Helmet (band)

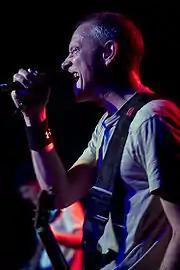
Page Hamilton c. 2008

With Tempesta on drums and Hamilton covering vocals and guitar, the three recorded "Size Matters" in early 2004. Traynor recorded both the album's guitar and bass parts. The album featured lyrics which were inspired by Hamilton's brief 2003 relationship with Hollywood actress Winona Ryder, and has been cited by critics as a departure from Helmet's earlier, more experimental sound. Frank Bello was later recruited to play bass on the supporting tour; however, he left before its conclusion to reunite with his original band, Anthrax. Jeremy Chatelain replaced Bello for the duration of the tour. John Tempesta left in early 2006 to join The Cult.